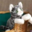
Label: cat